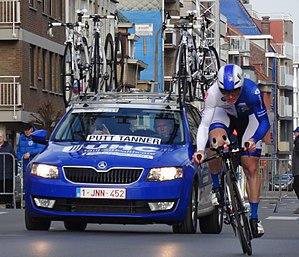
Reportage réalisé le vendredi 6 mars à l'occasion du contre-la-montre individuel du prologue des Trois jours de Flandre-Occidentale 2015 à Middelkerke, Belgique.
Tanner Putt, né le 21 avril 1992 à Park City, est un coureur cycliste américain.